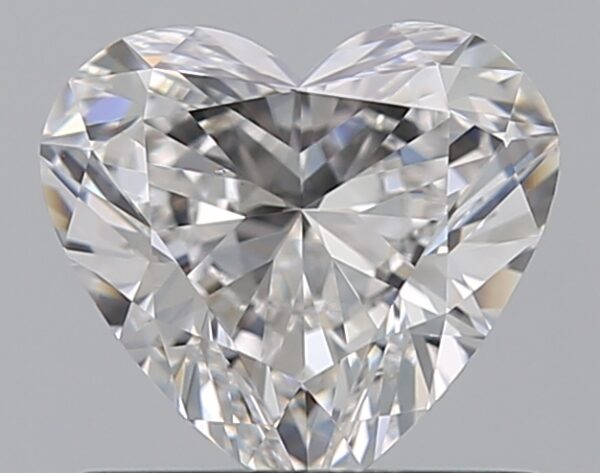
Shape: heart
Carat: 0.7
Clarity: VS2
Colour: E
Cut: VG
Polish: EX
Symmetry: EX
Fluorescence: N
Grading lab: GIA
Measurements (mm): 5.66 x 6.16 x 3.28